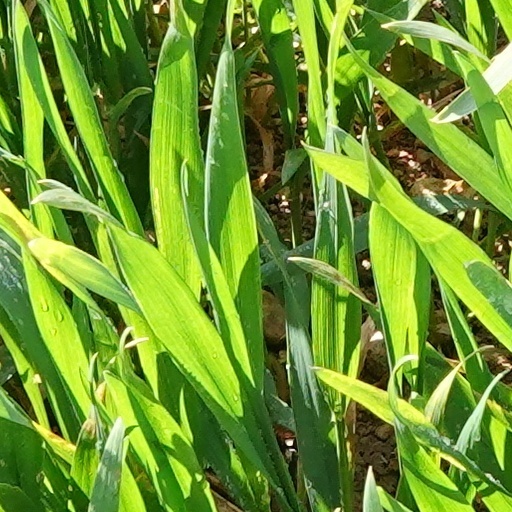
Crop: wheat